Rohit John Chettri

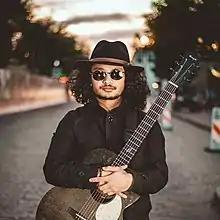
Rohit John Chettri with his guitar at Fort Worth, TX, United States

Rohit John Chettri, also known as RJC, is a vocalist, musician, music producer, lyricist and guitarist from Kathmandu.